Domesticated plants and animals of Austronesia

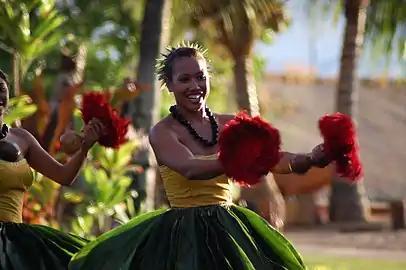
Hula dancers in a Luau in Lāhainā, in traditional "kī" leaf skirts

It was carried throughout Oceania by Austronesians, reaching as far as Hawaii, New Zealand, and Easter Island at their furthest extent. A particularly important type of ti in Polynesia is a large green-leafed cultivar grown for their enlarged edible rhizomes. Unlike the ti populations in Southeast Asia and Near Oceania, this cultivar is almost entirely sterile in the further islands of eastern Polynesia. It can only be propagated by cuttings from the stalks or the rhizomes. It is speculated that this was the result of deliberate artificial selection, probably because they produce larger and less fibrous rhizomes more suitable for use as food.